Saint Lawrence

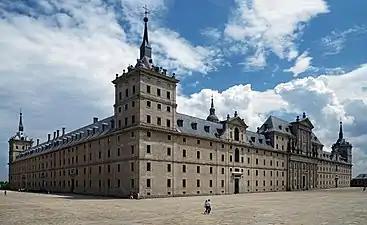
El Escorial, near Madrid, laid out in a pattern resembling a gridiron

Due to his conspiring to hide and protect the written documents of the Church, Lawrence is known as the patron saint of archivists and librarians.